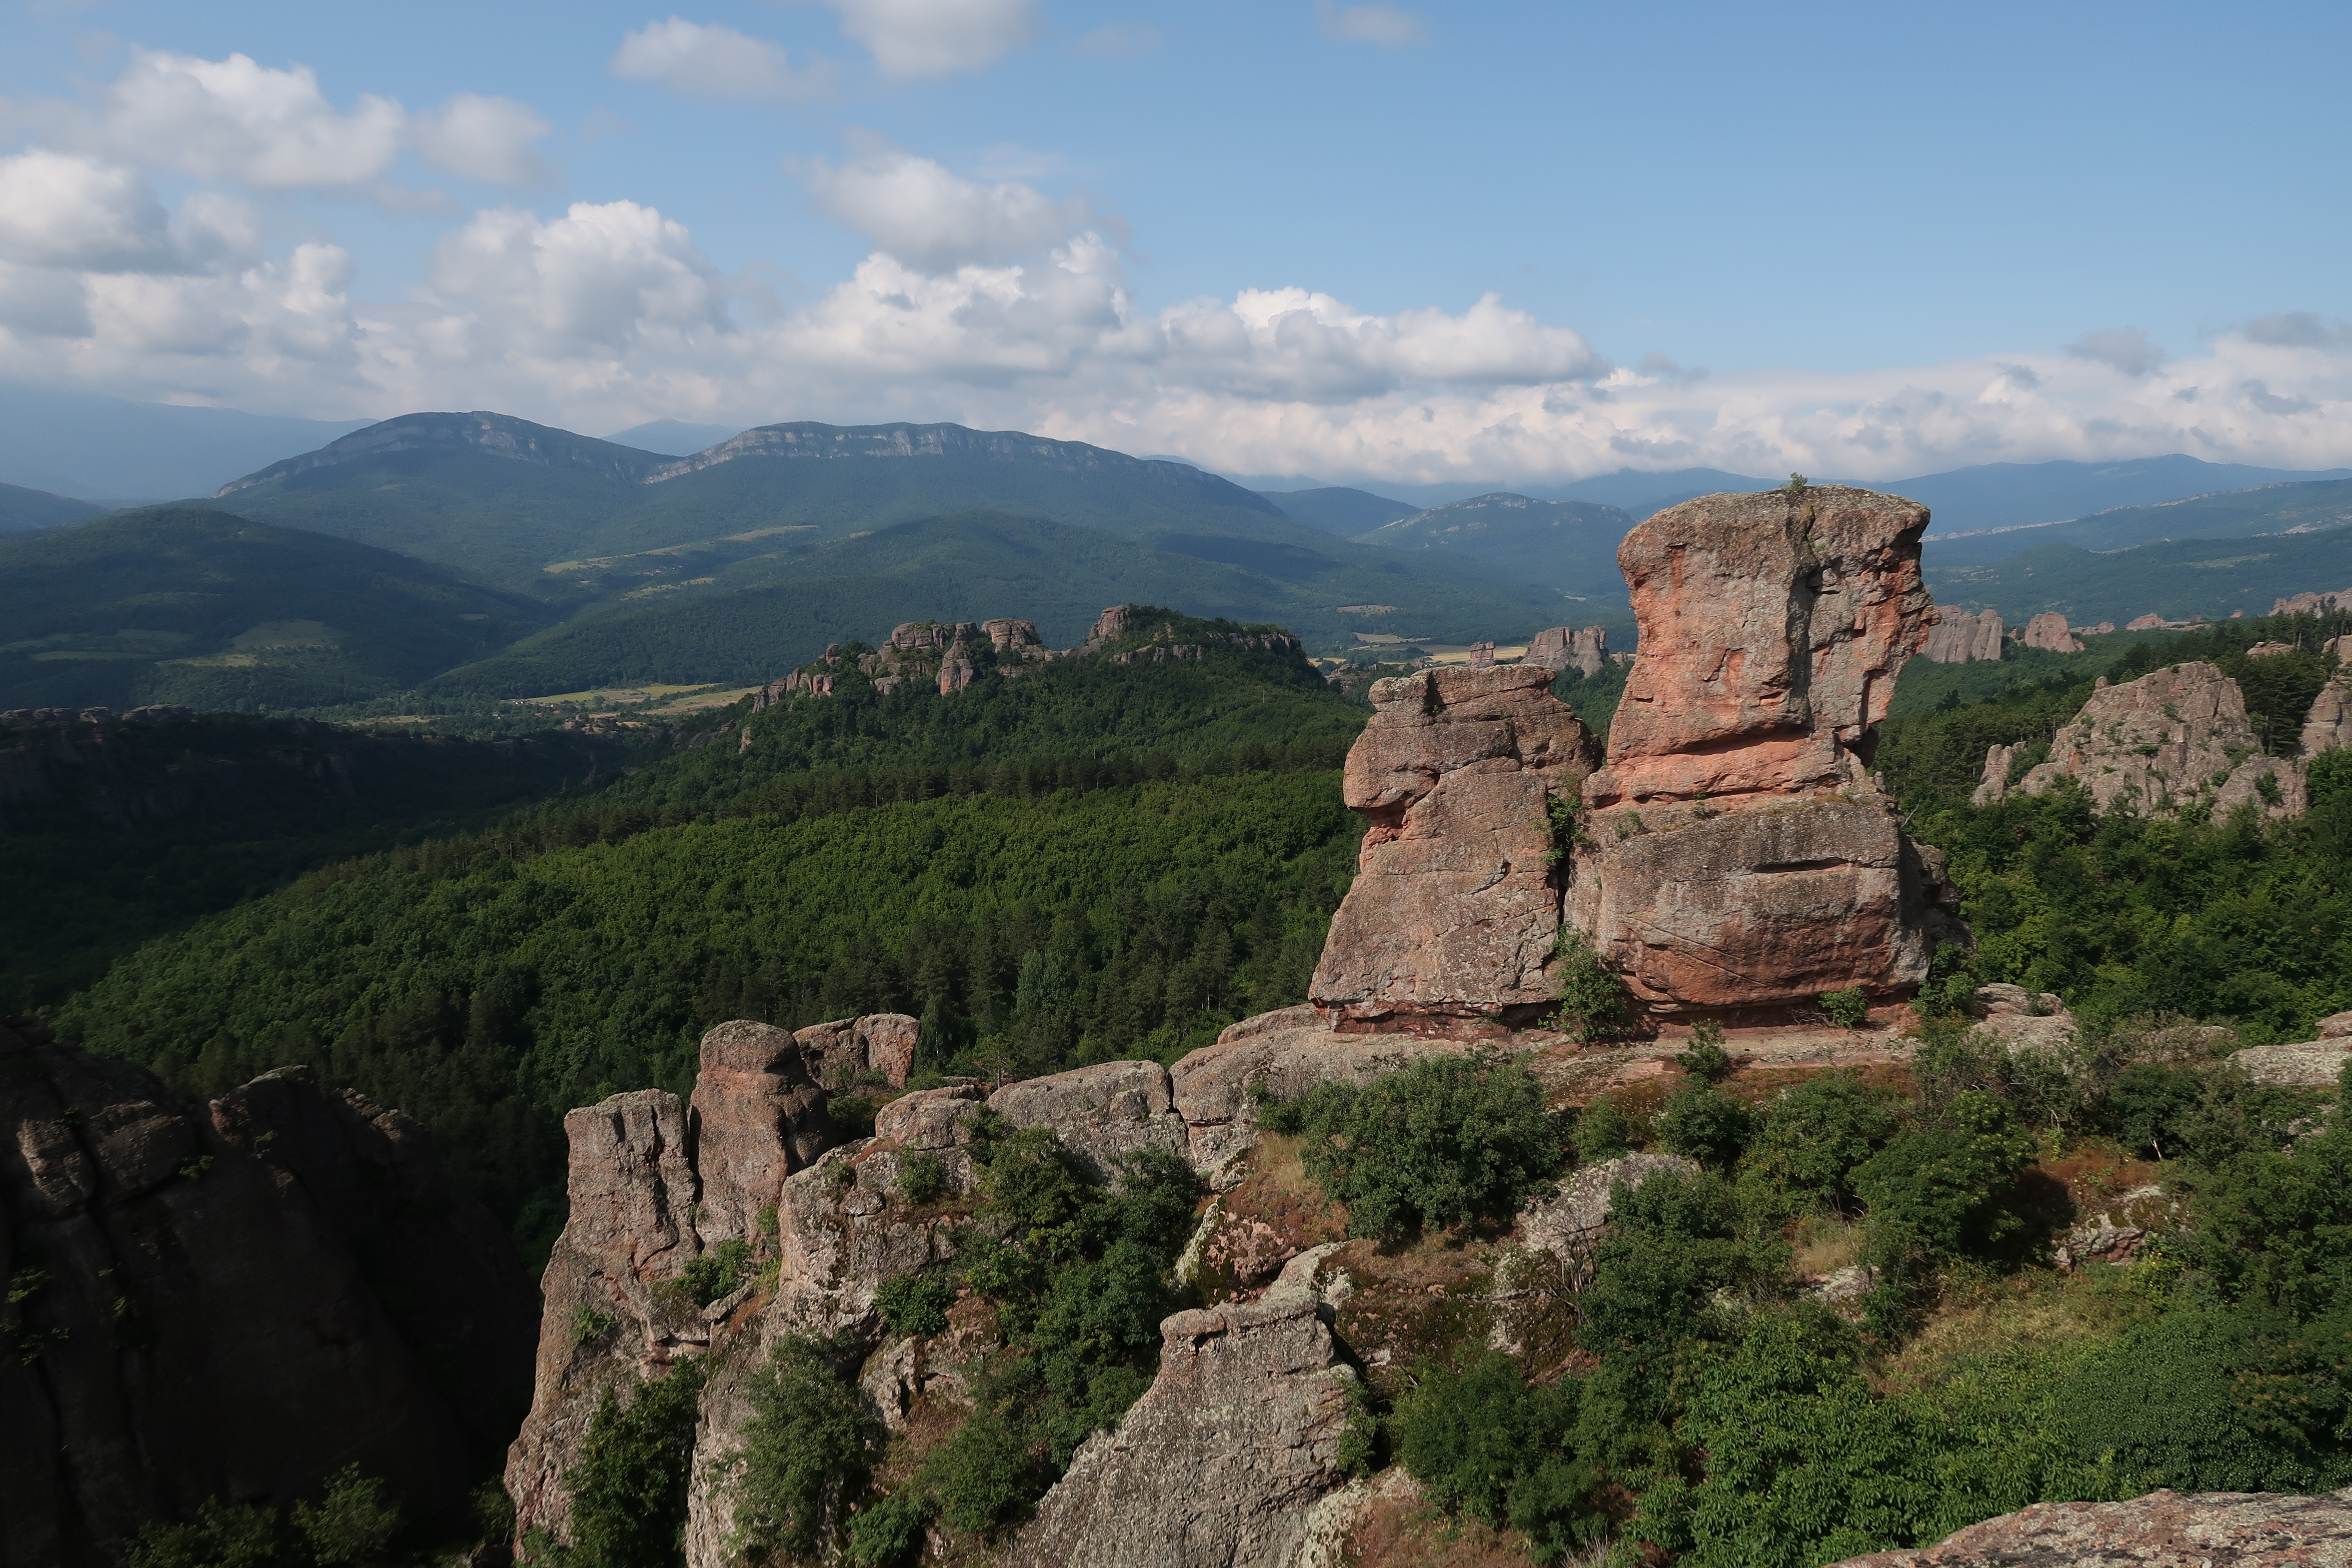
bulgaria, belogradchik, rock formation, rocks, tourism, horizon, clouds, highland, forest, grass, sky, mountainous landforms, escarpment, mountain, formation, rock, outcrop, badlands, wilderness, plateau, national park, hill station, geology, ridge, cliff, hill, klippe, terrain, landscape, mount scenery, valley, mountain range, fell, intrusion, historic site, batholith, canyon, chaparral, bedrock, butte